Mother 3

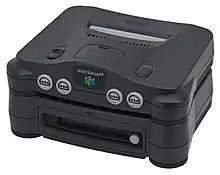
The game was designed for the 64DD add-on, shown here as docked beneath the Nintendo 64.

Lucas and Boney land in a haystack back in Tazmily, and learn from the Magypsies that beneath the Islands is a massive, sleeping creature known as the Dark Dragon. The Magypsies' purpose is to guard seven Needles that were placed in the dragon to control its power; whoever pulls most of the Needles will be able to use the dragon's incredible power to completely reshape the world. Because of this, the Masked Man is trying to find and pull the Needles. Lucas and Boney reunite with Duster and Kumatora and race to pull the Needles before the Masked Man, but only manage to pull three, with the Masked Man pulling another three.